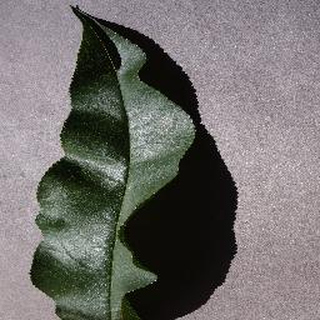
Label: healthy_peach